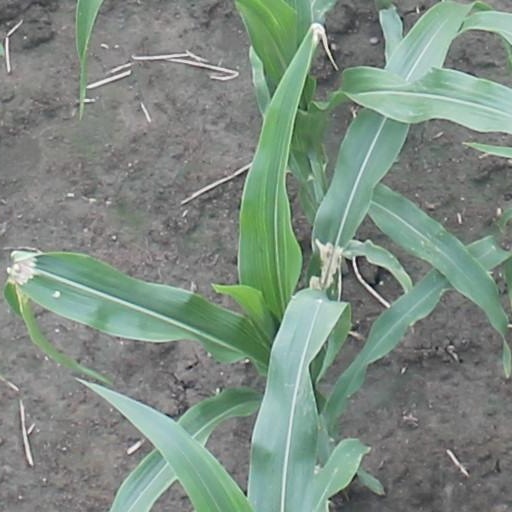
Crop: maize; corn